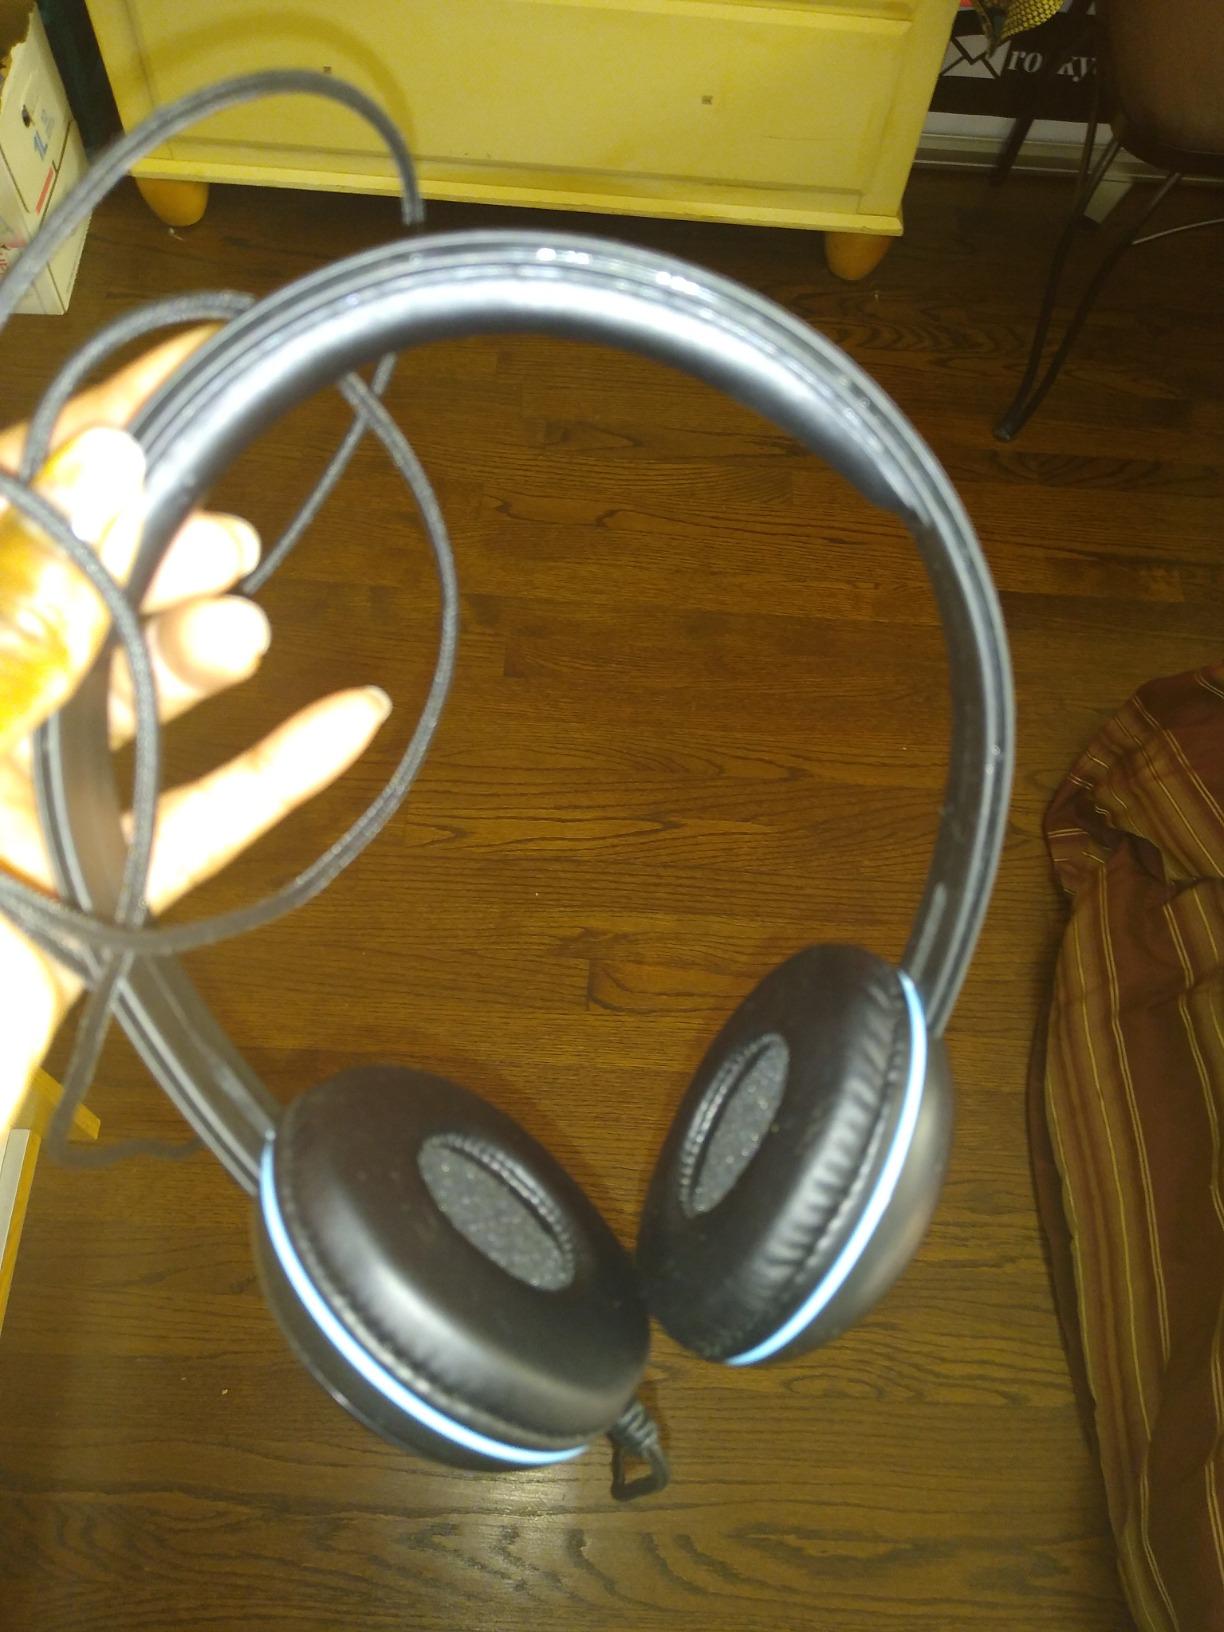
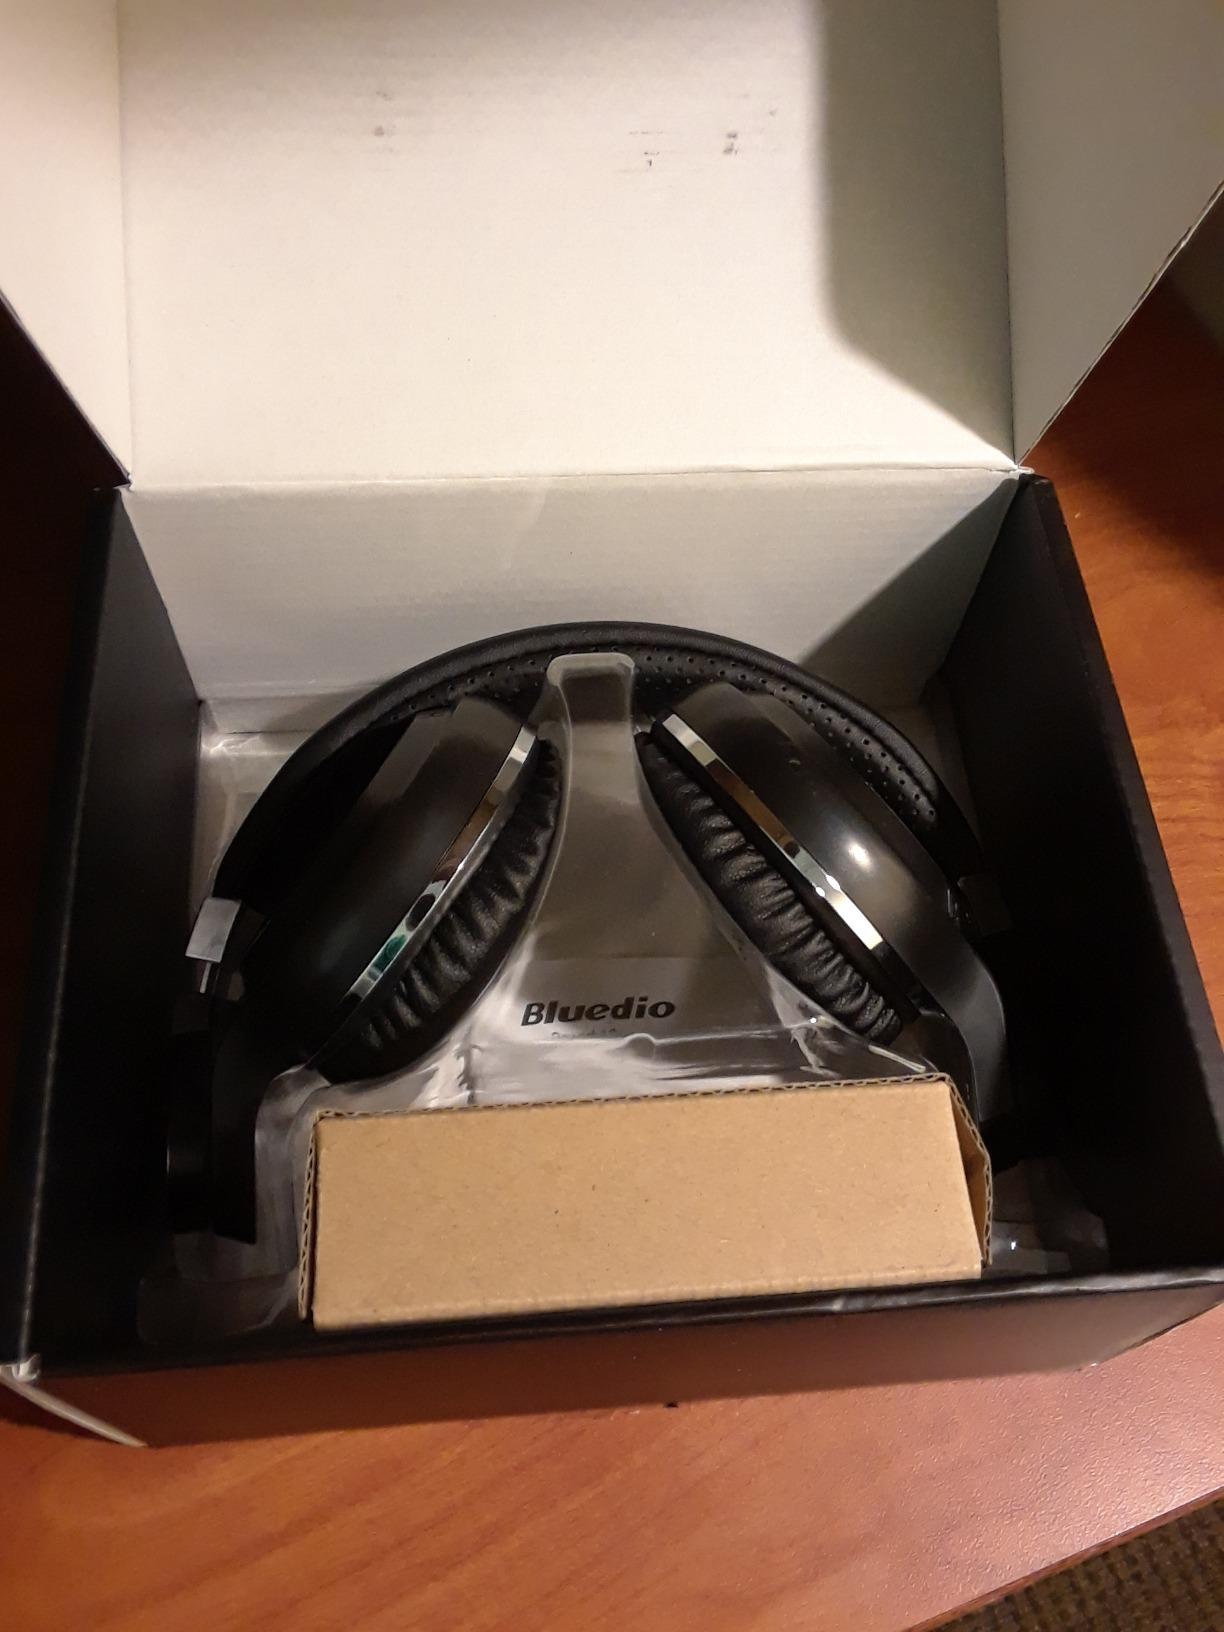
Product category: headphones
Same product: no